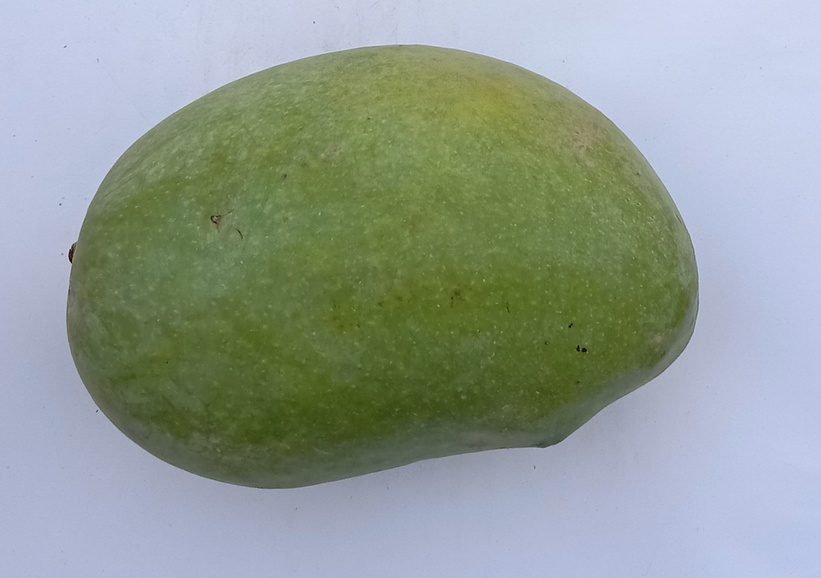
Mango variety: Chaunsa (White)